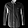
Label: Shirt